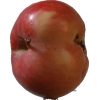
Label: Apple 10